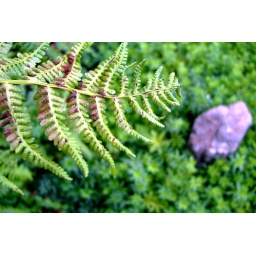
A Fern in the foreground with ground cover plants and a rock in a garden in the background.